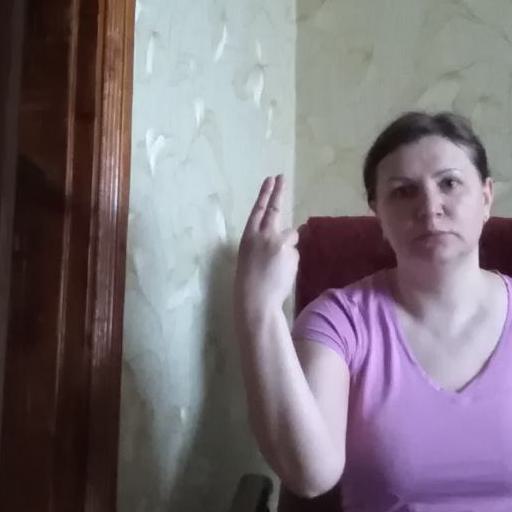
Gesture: two_up_inverted